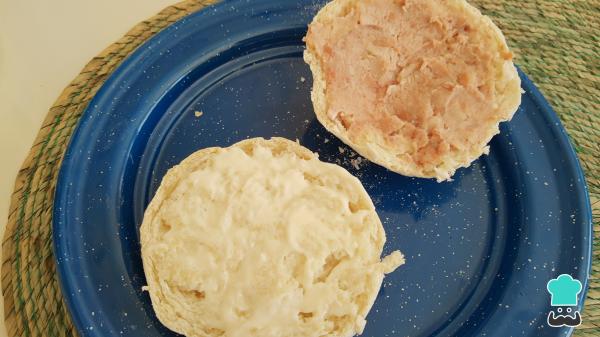
Ahora solo es cuestión de rellenar. Por ello, rebana el pambazo, unta un poco de mayonesa en una cara y en otra un poco de frijoles refritos.